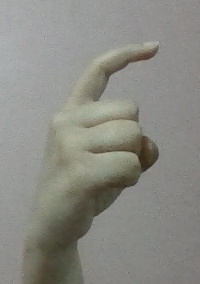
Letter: ra